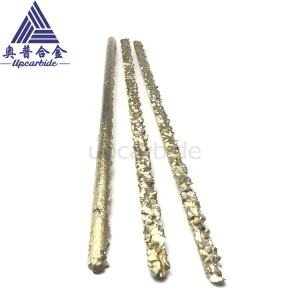
Label: trash